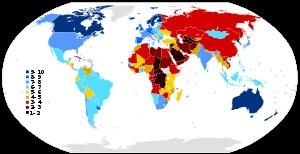
Cuba, officiellement la République de Cuba, se définit constitutionnellement comme étant un État socialiste, guidé par les principes énoncés par José Martí et les idéaux politiques de Marx, Engels et Lénine. La constitution cubaine définit le Parti communiste de Cuba comme « la force dirigeante supérieure de la société et de l'État, qui organise et oriente les efforts communs vers les hautes fins de la construction du socialisme et la marche en avant vers la société communiste ».
Le régime politique ou la forme de gouvernement désignent l’organisation des pouvoirs et leur exercice au sein d’une entité politique donnée. Ces termes renvoient donc à la forme institutionnelle du pouvoir mais aussi à la pratique découlant de cette forme institutionnelle. Ils dépassent l'étude constitutionnelle mais ne sont pas non plus à confondre avec l'étude des systèmes politiques.